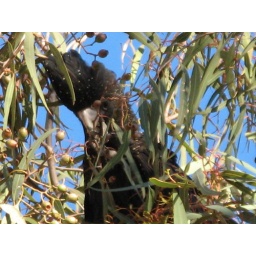
a female - with yellow spots all over her. They came to noisily eat the gumnuts each morning.